Keyboard layout

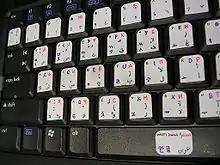
A visual layout consisting of both factory-printed symbols and customized stickers

The visual layout includes the symbols printed on the physical keycaps. Visual layouts vary by language, country, and user preference, and any one physical and functional layout can be employed with a number of different visual layouts. For example, the "ISO" keyboard layout is used throughout Europe, but typical French, German, and UK variants of physically identical keyboards "appear" different because they bear different legends on their keys. Even blank keyboards—with no legends—are sometimes used to learn typing skills or by user preference.